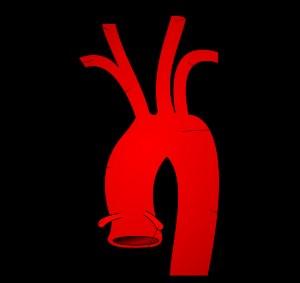
En anatomie humaine, l'artère carotide commune, ancienne artère carotide primitive, est une artère située dans le thorax et le cou, et qui vascularise la plus grande partie de la tête et une partie du cou.